USS Manchester (CL-83)

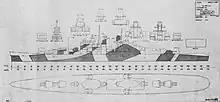
Depiction of the "Cleveland" class, showing the plan and profile

The "Cleveland"-class light cruisers traced their origin to design work done in the late 1930s; at the time, light cruiser displacement was limited to by the Second London Naval Treaty. Following the start of World War II in September 1939, Britain announced it would suspend the treaty for the duration of the conflict, a decision the US Navy quickly followed. Though still neutral, the United States recognized that war was likely and the urgent need for additional ships ruled out an entirely new design, so the "Cleveland"s were a close development of the earlier s, the chief difference being the substitution of a two-gun dual-purpose gun mount for one of the main battery gun turrets.